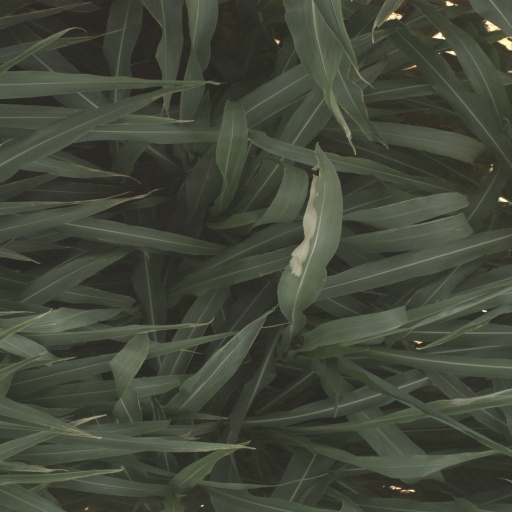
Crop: sorghum